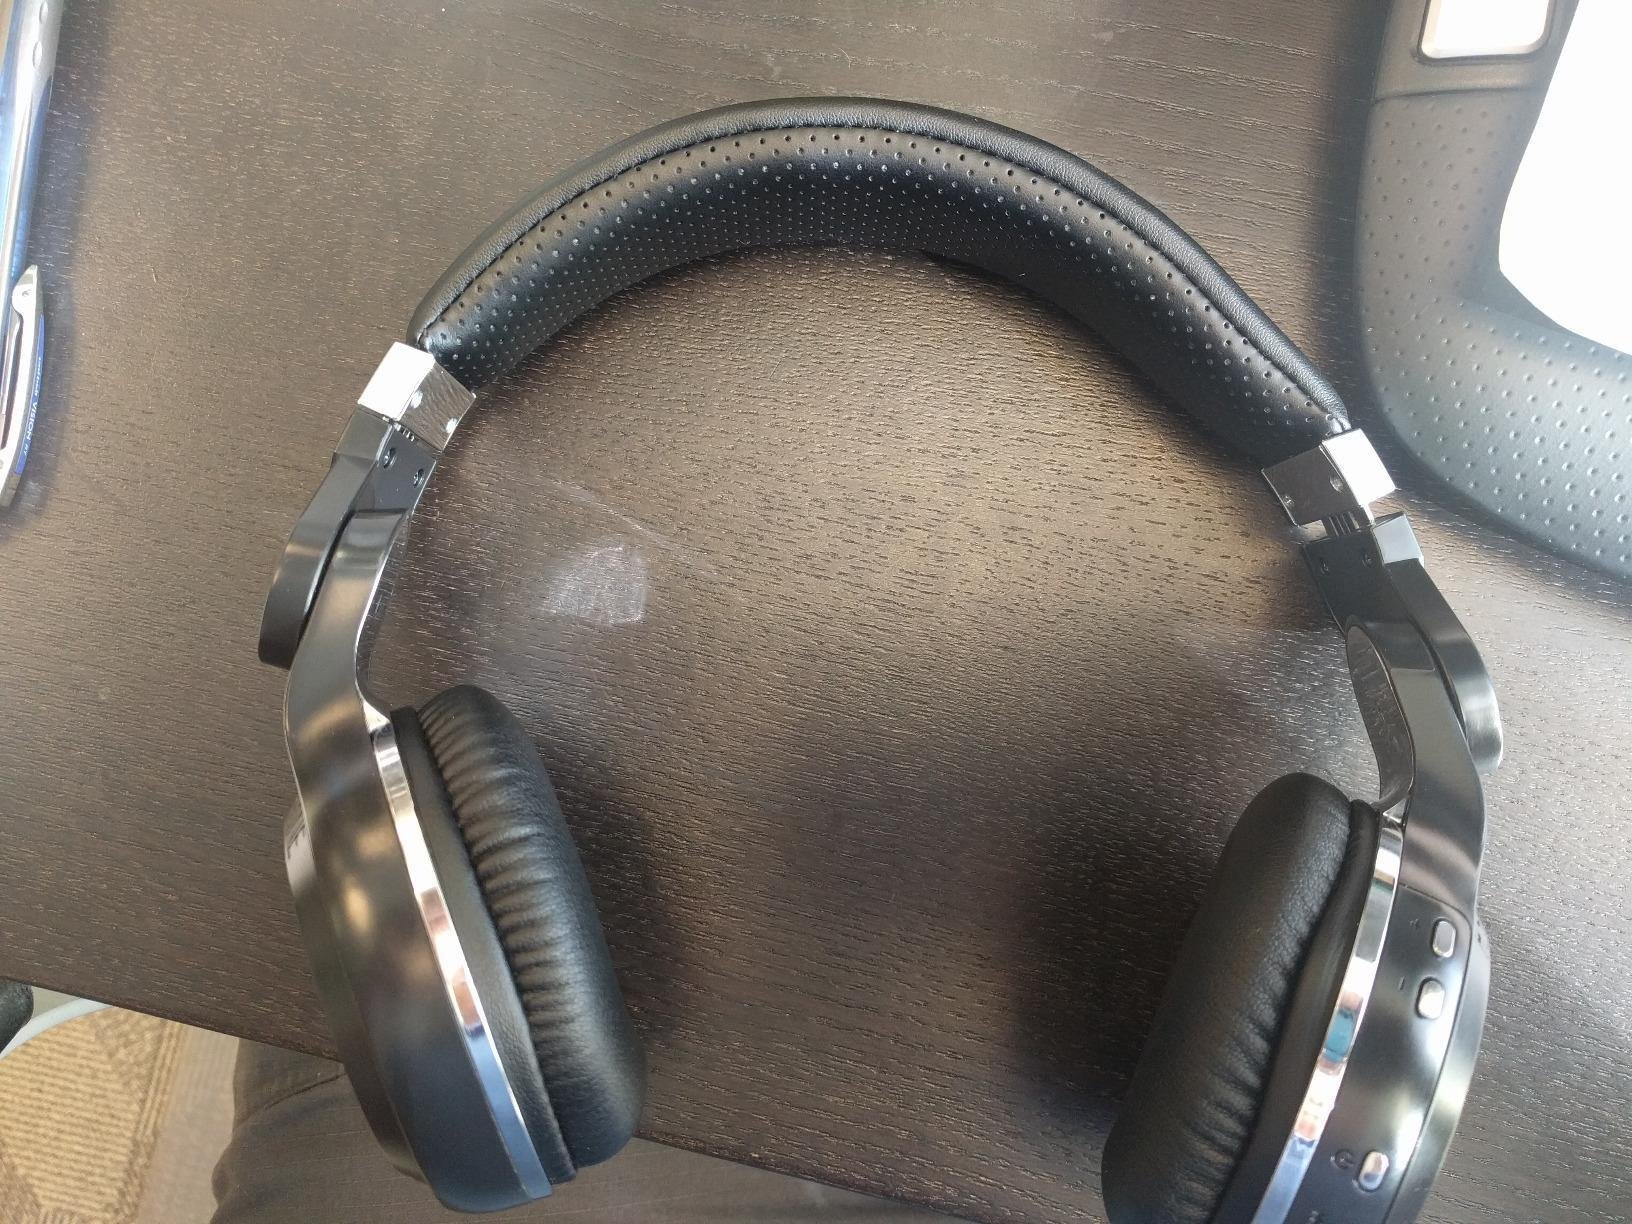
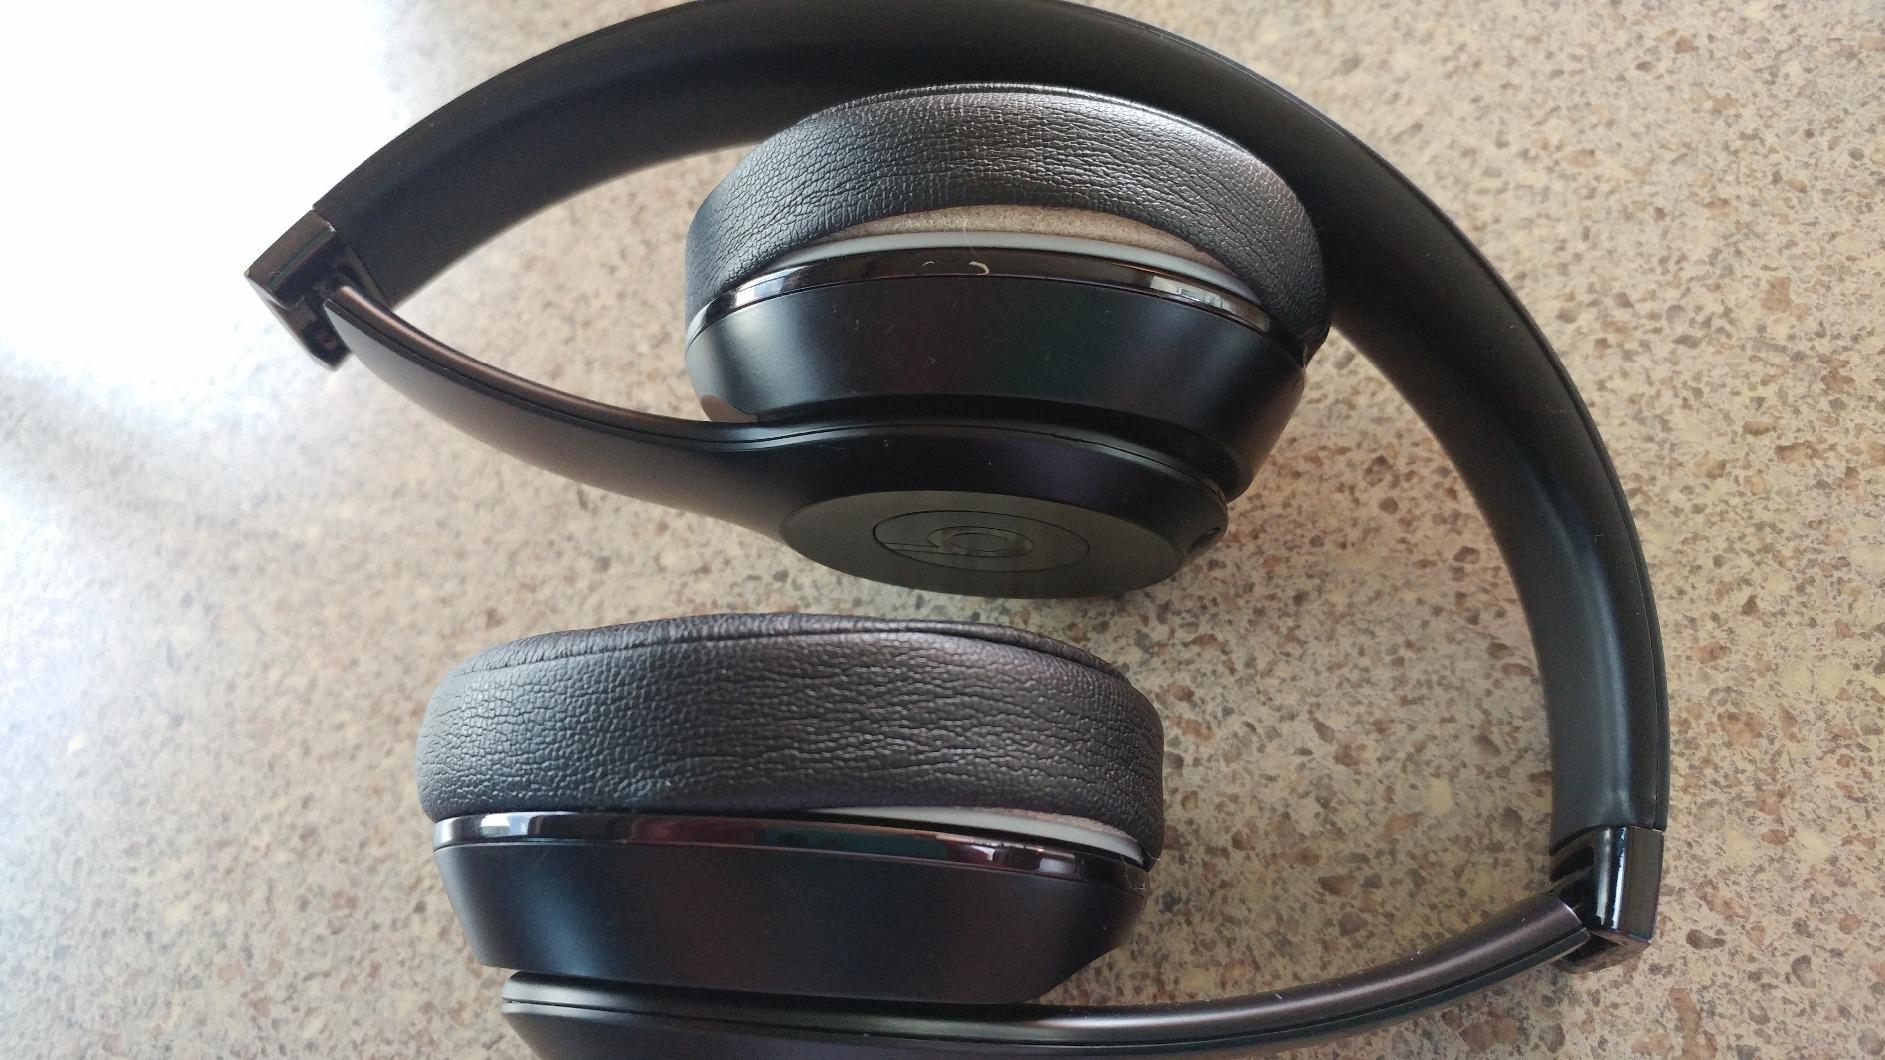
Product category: headphones
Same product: no